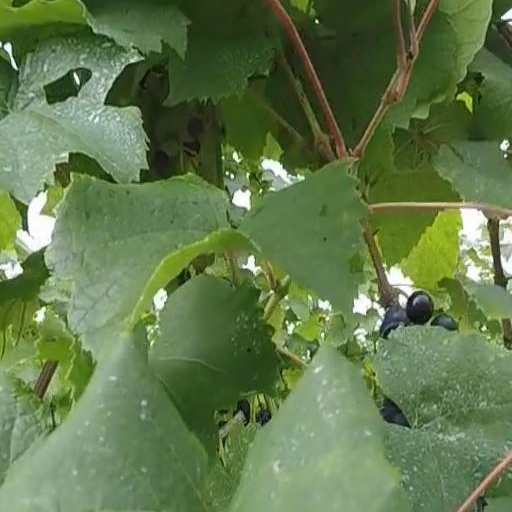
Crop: grape